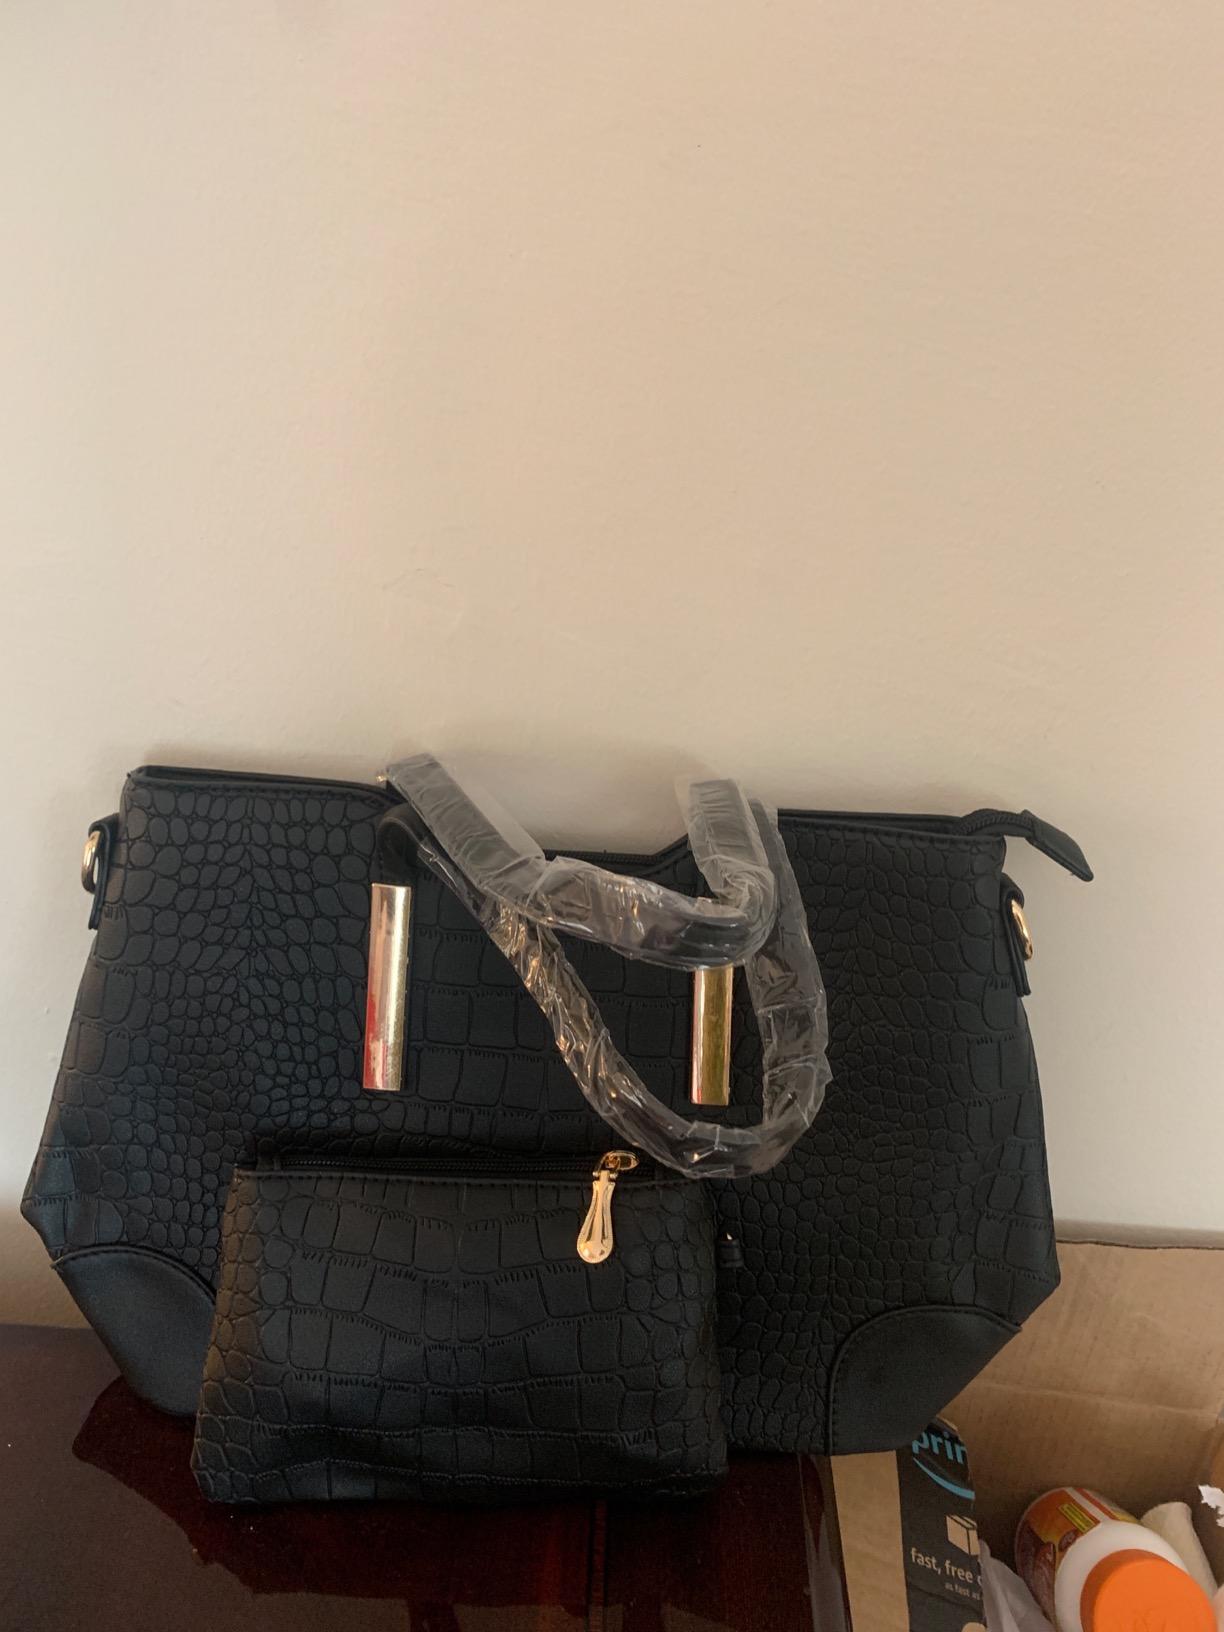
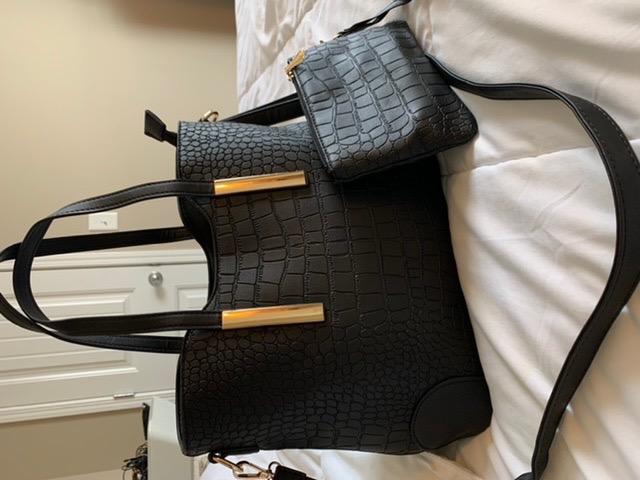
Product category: accessories_handbag
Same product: yes